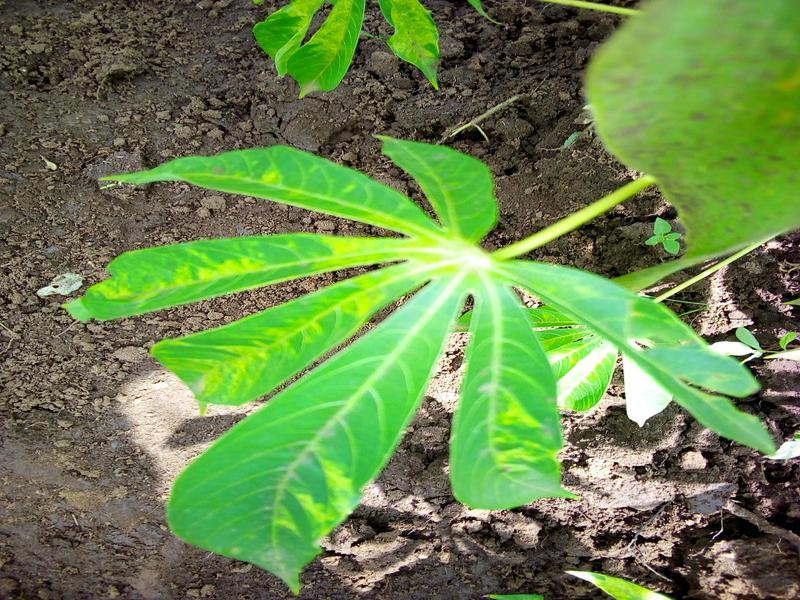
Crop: cassava
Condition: mosaic_disease